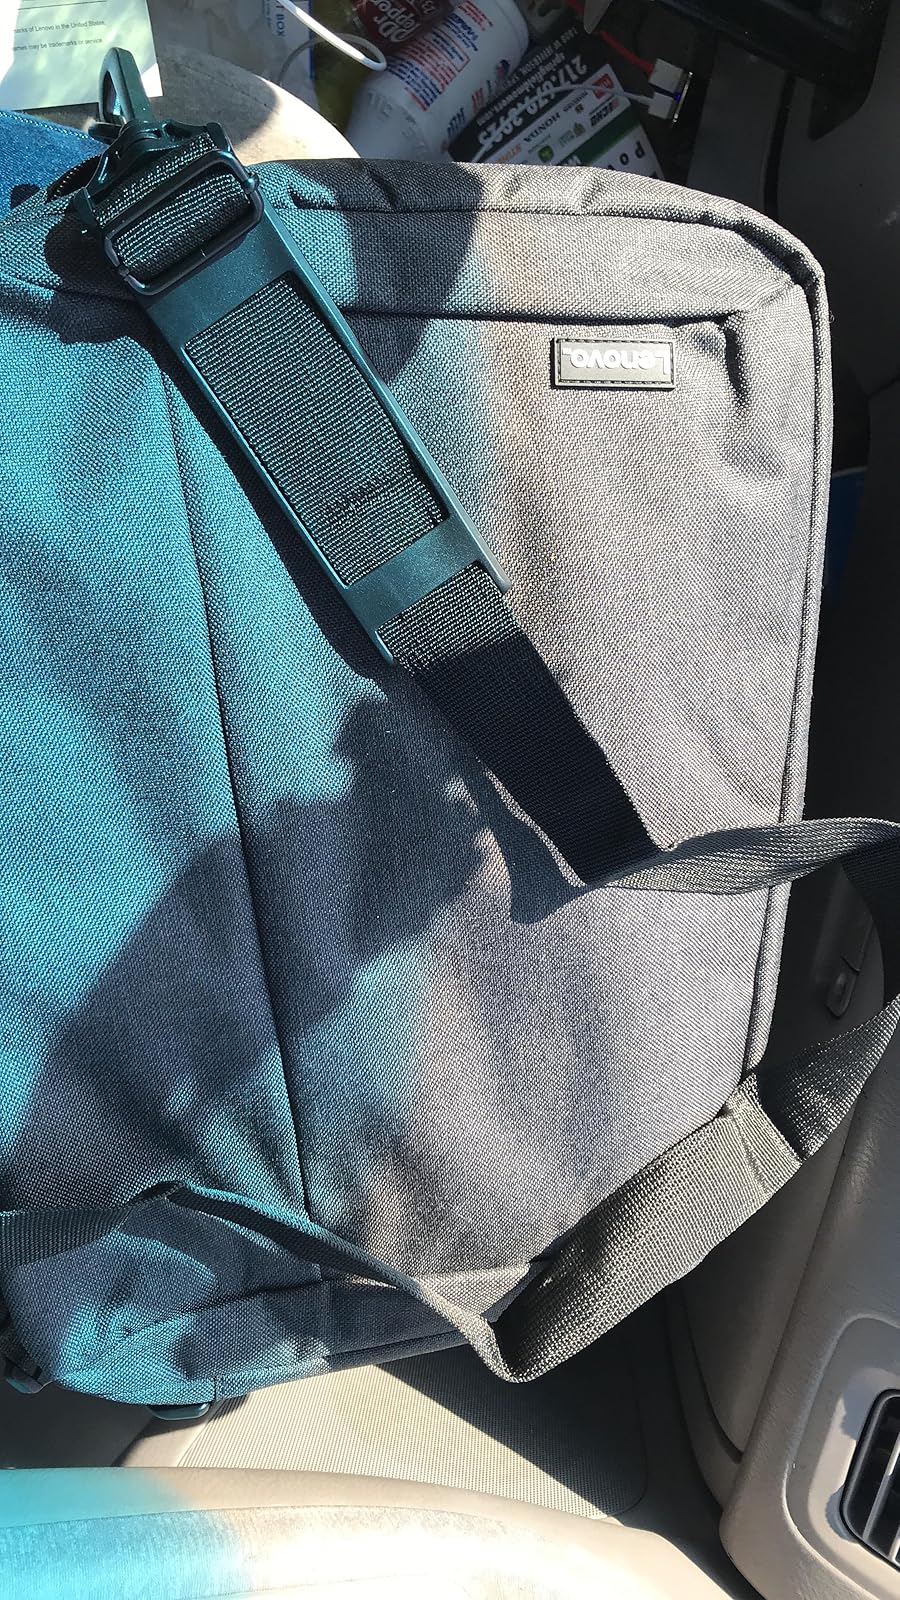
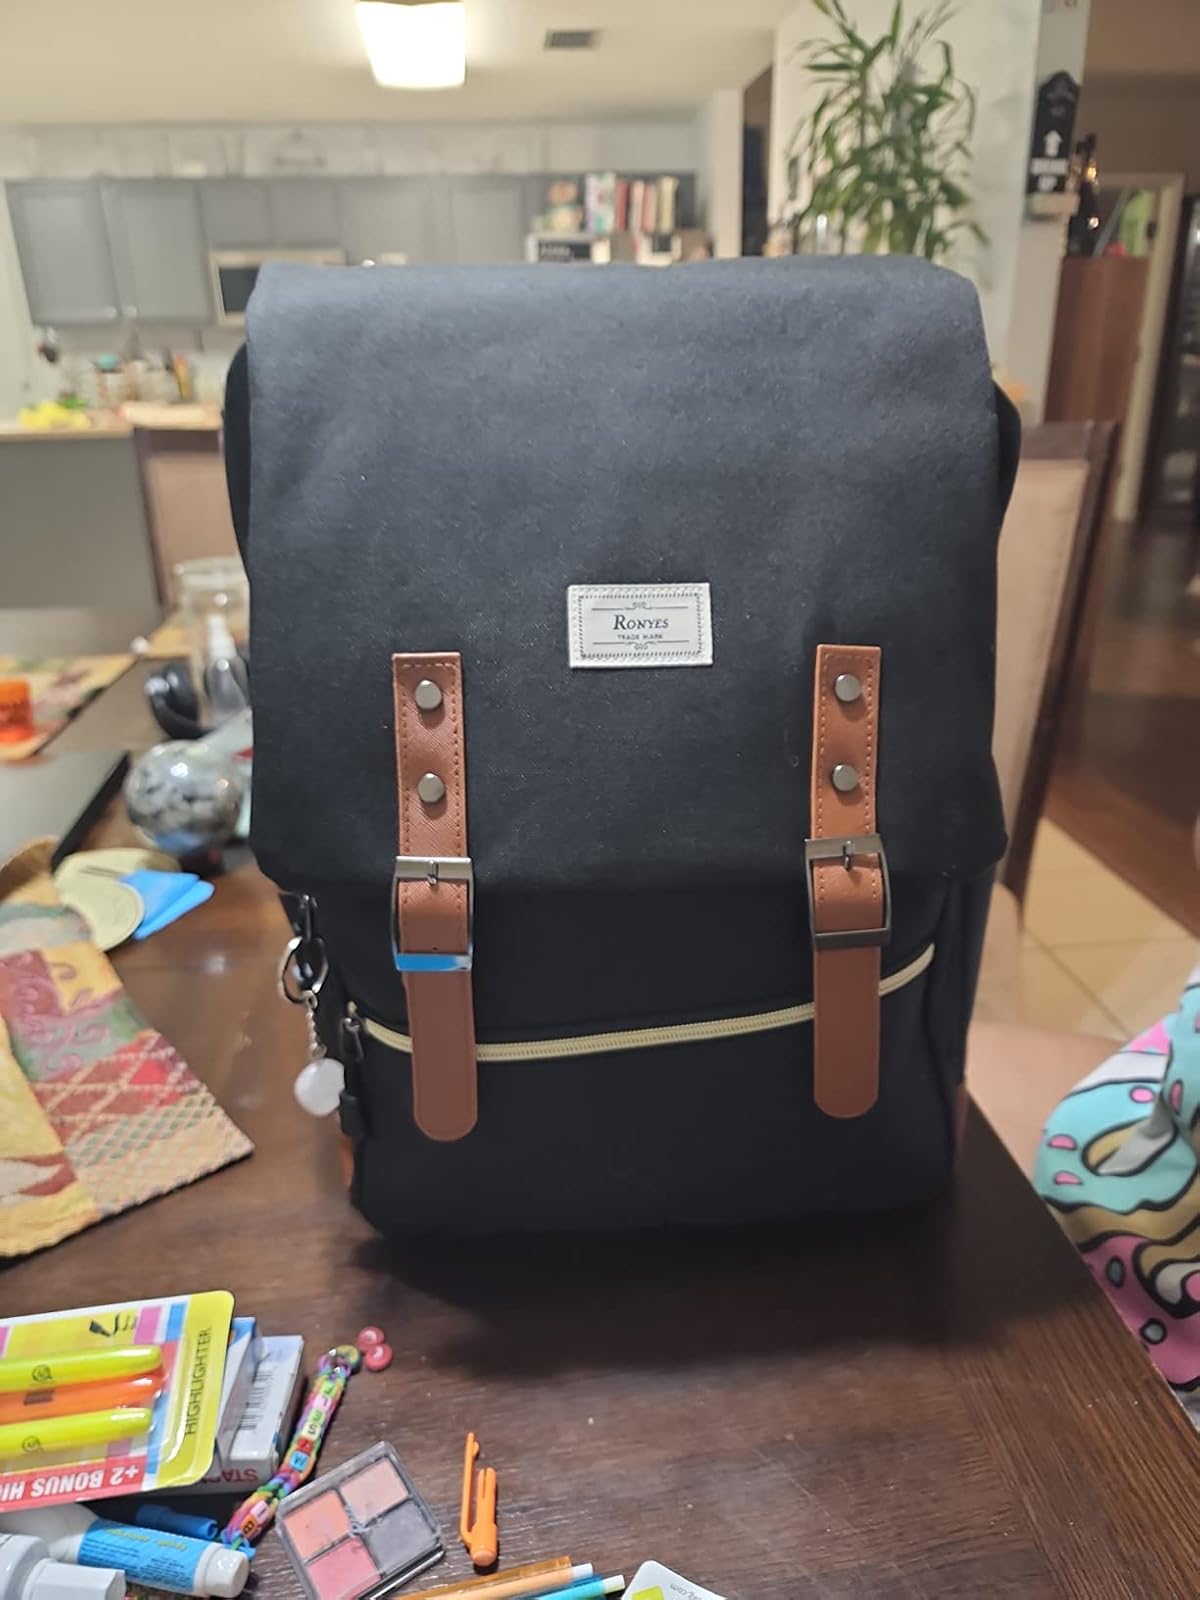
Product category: bag
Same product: no